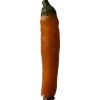
Label: pepper